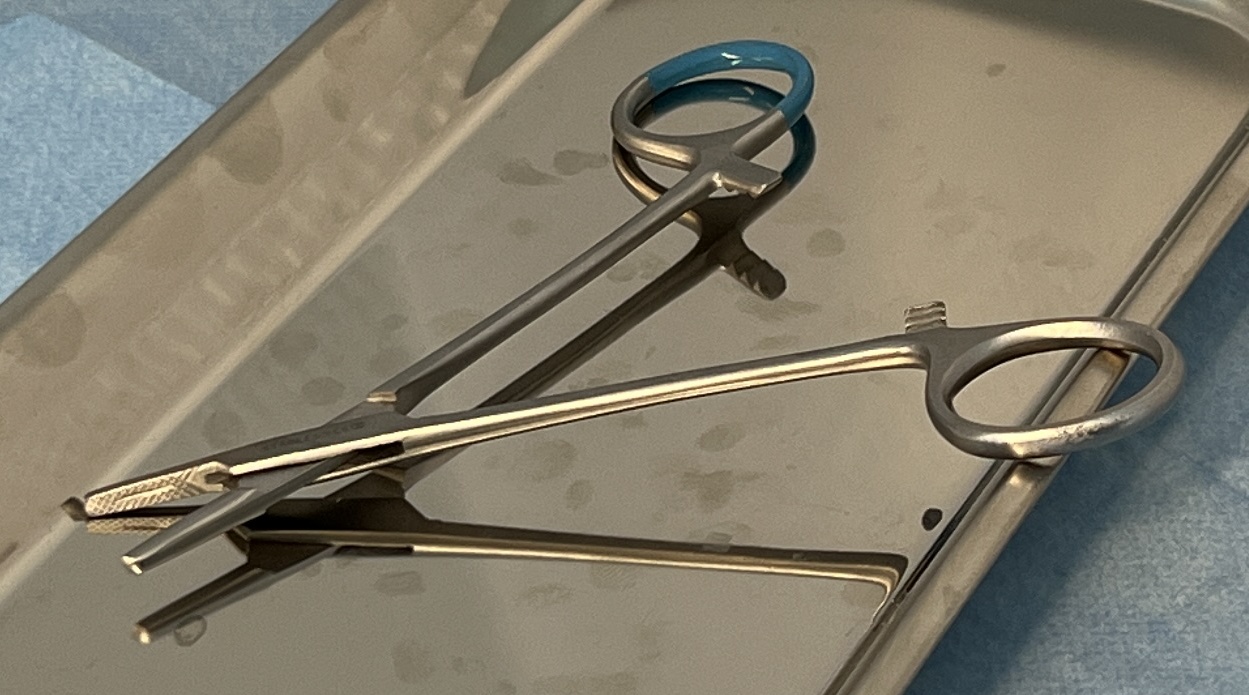
Hinged instrument state: open